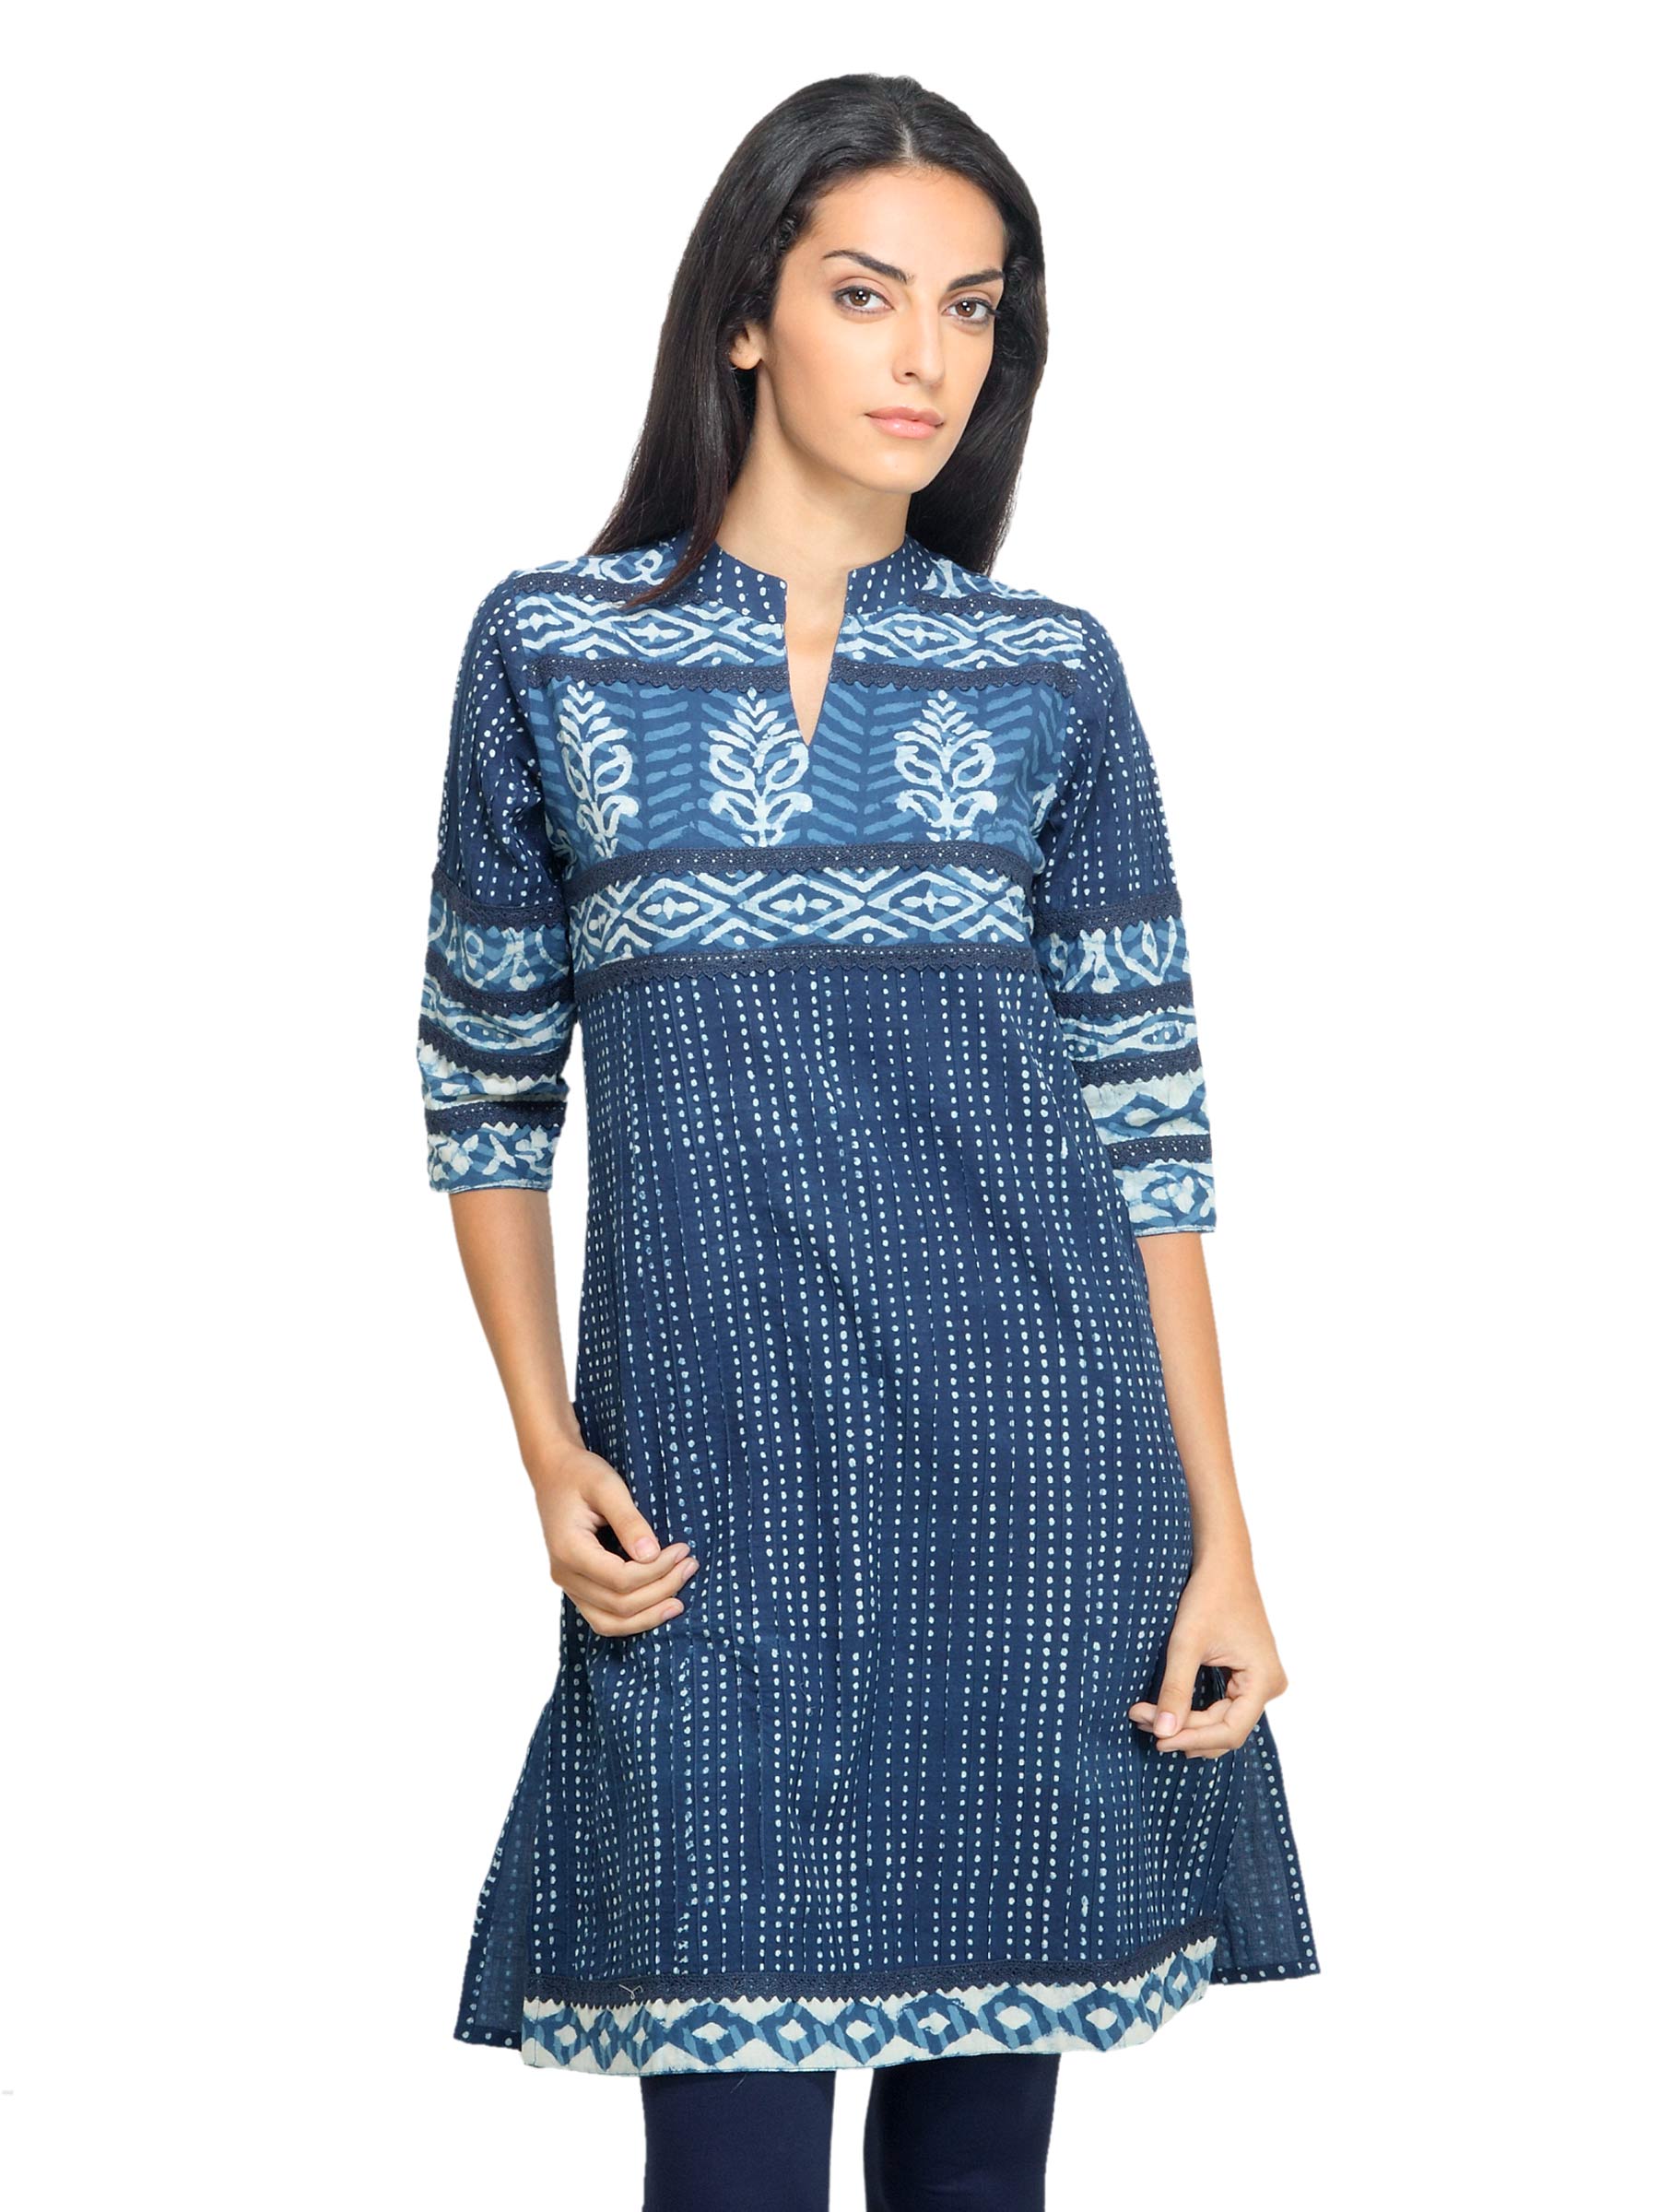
Mother Earth Women Printed Blue Kurta
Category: Apparel / Topwear / Kurtas
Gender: Women
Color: Blue
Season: Summer 2012
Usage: Ethnic